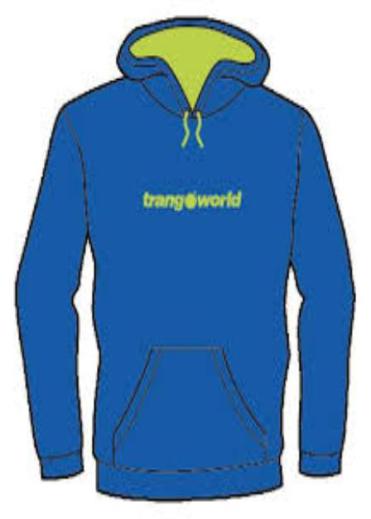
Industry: Clothes